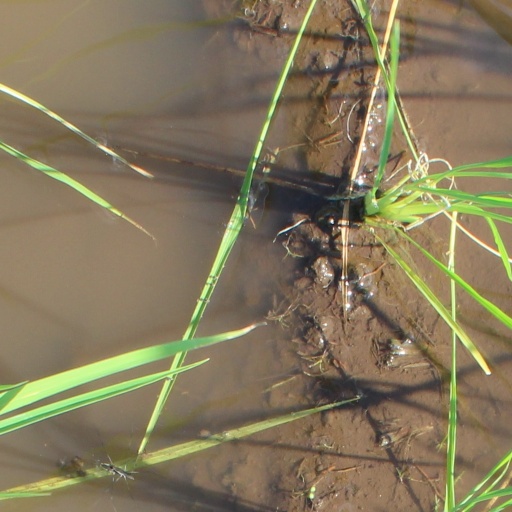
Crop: rice